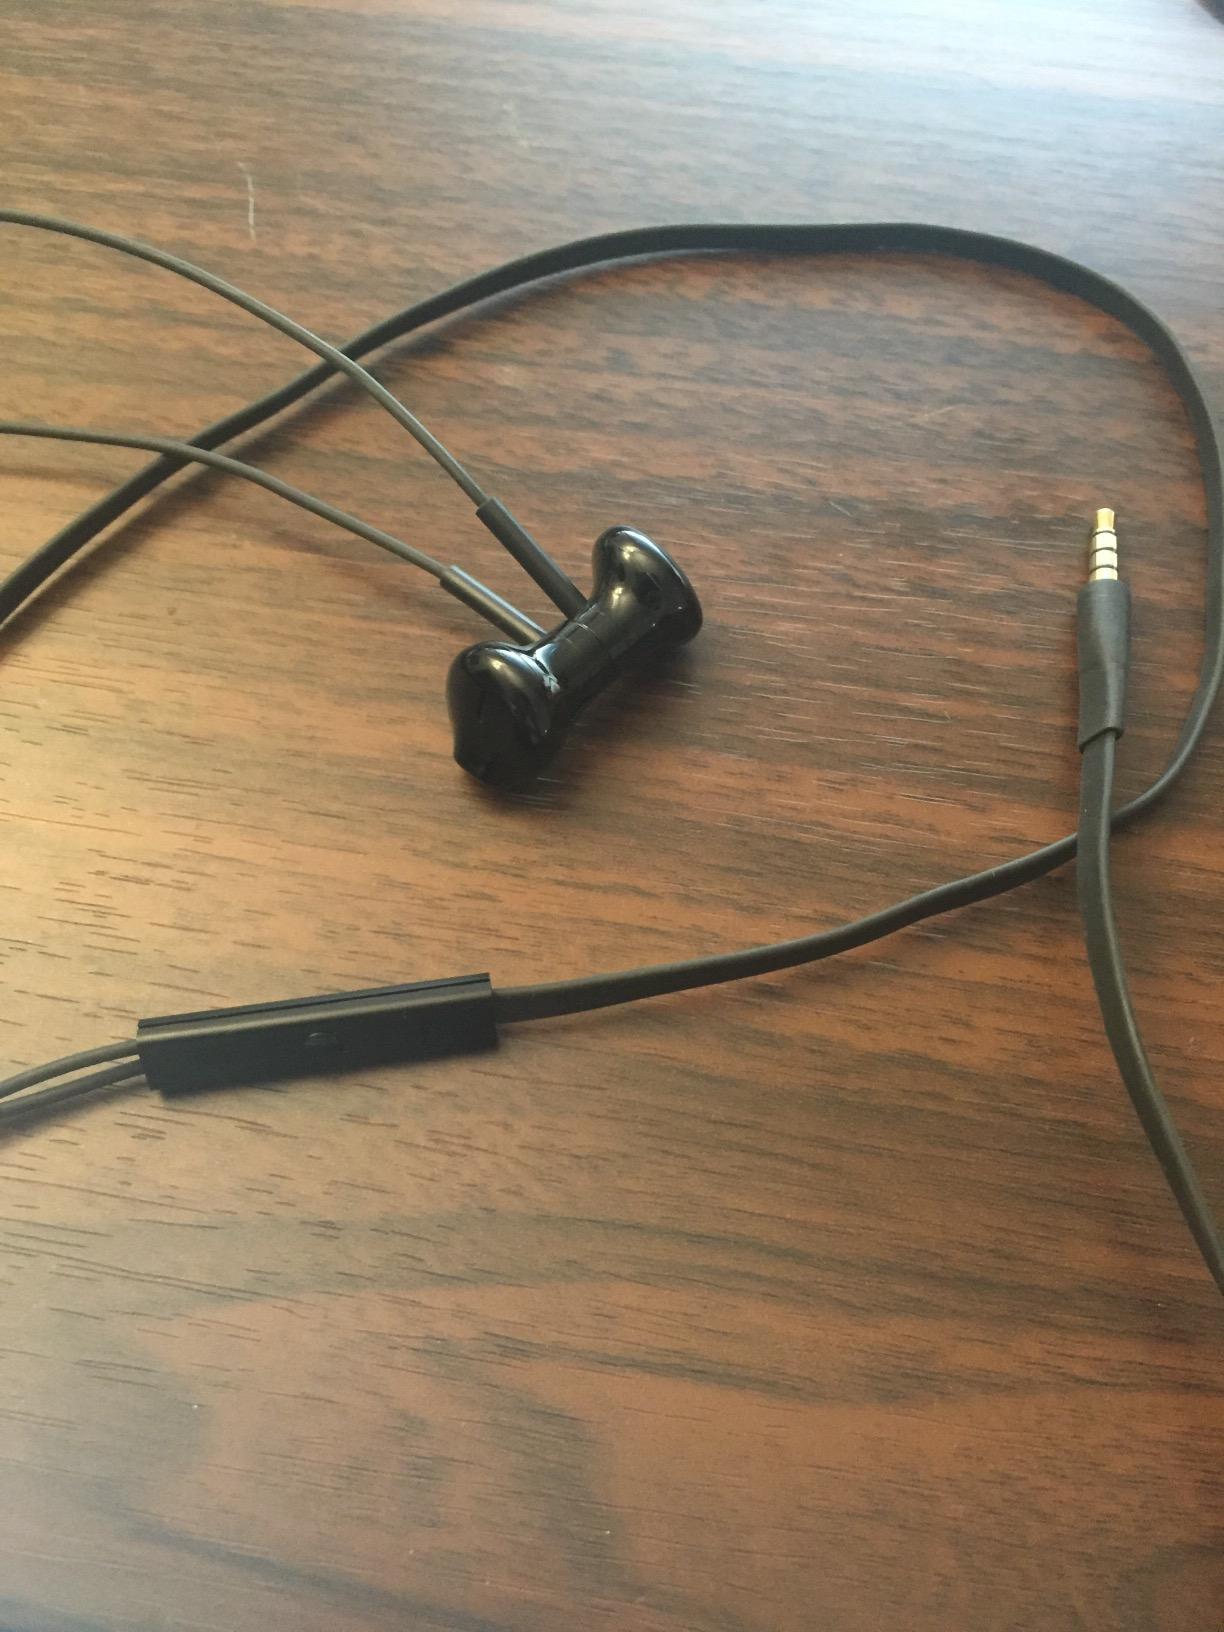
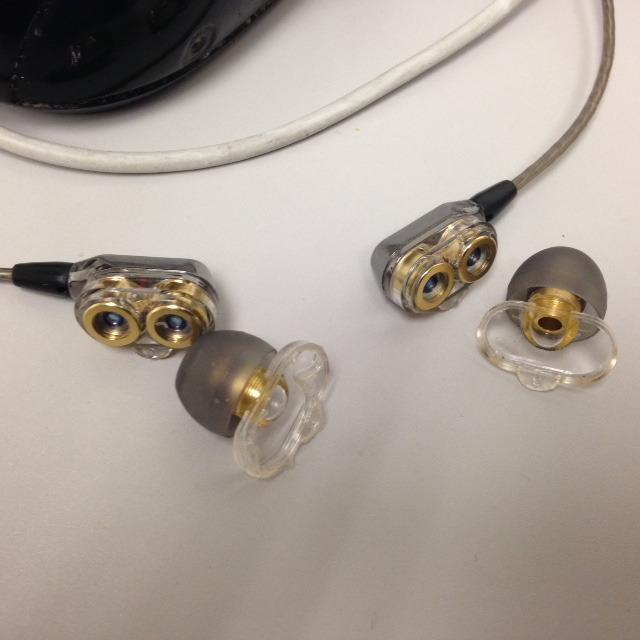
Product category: headphones
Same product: no